Robert Janz

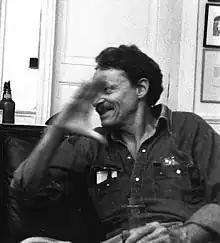
Robert Janz in 1988

Robert Janz (Belfast December 25, 1932 - New York City October 26, 2021), was a New York-based visual artist whose work often dealt with ephemeral phenomena. His work has been described as having a "nomadic aspect", exploring "change and transience" and the temporary quality of life.